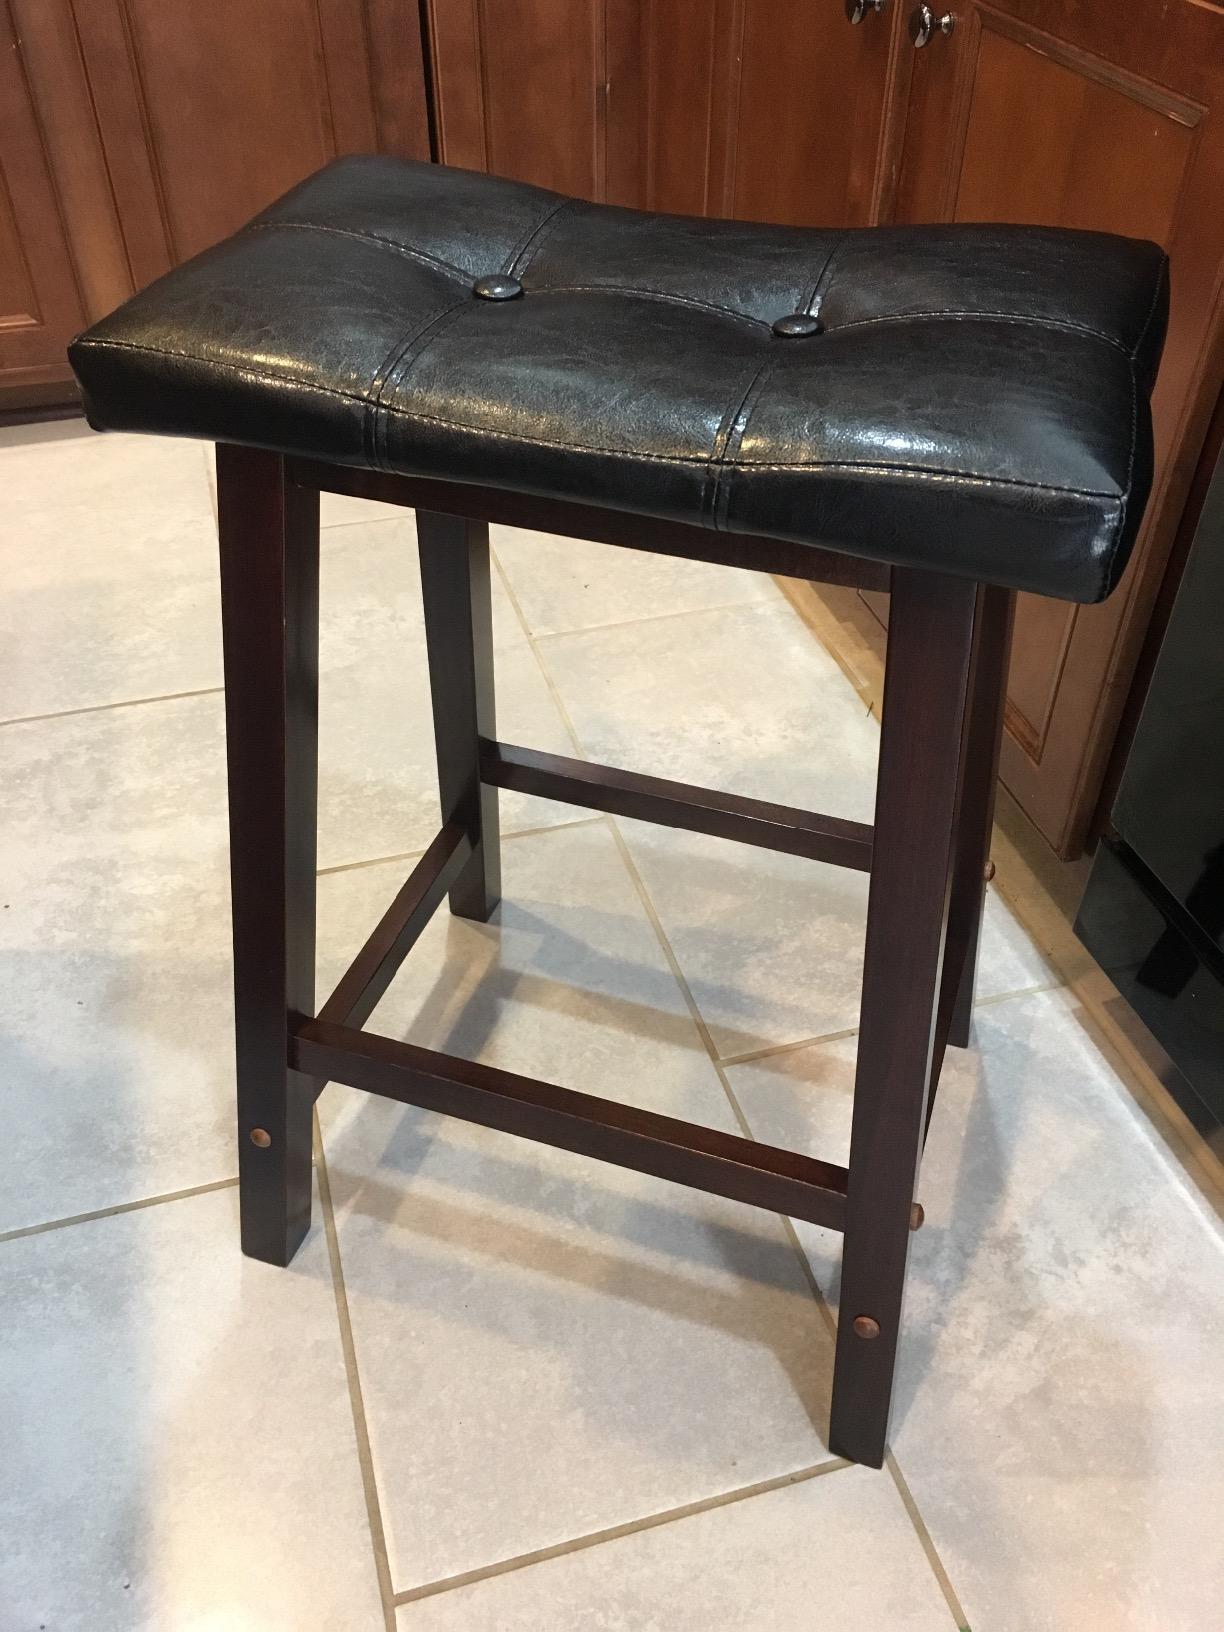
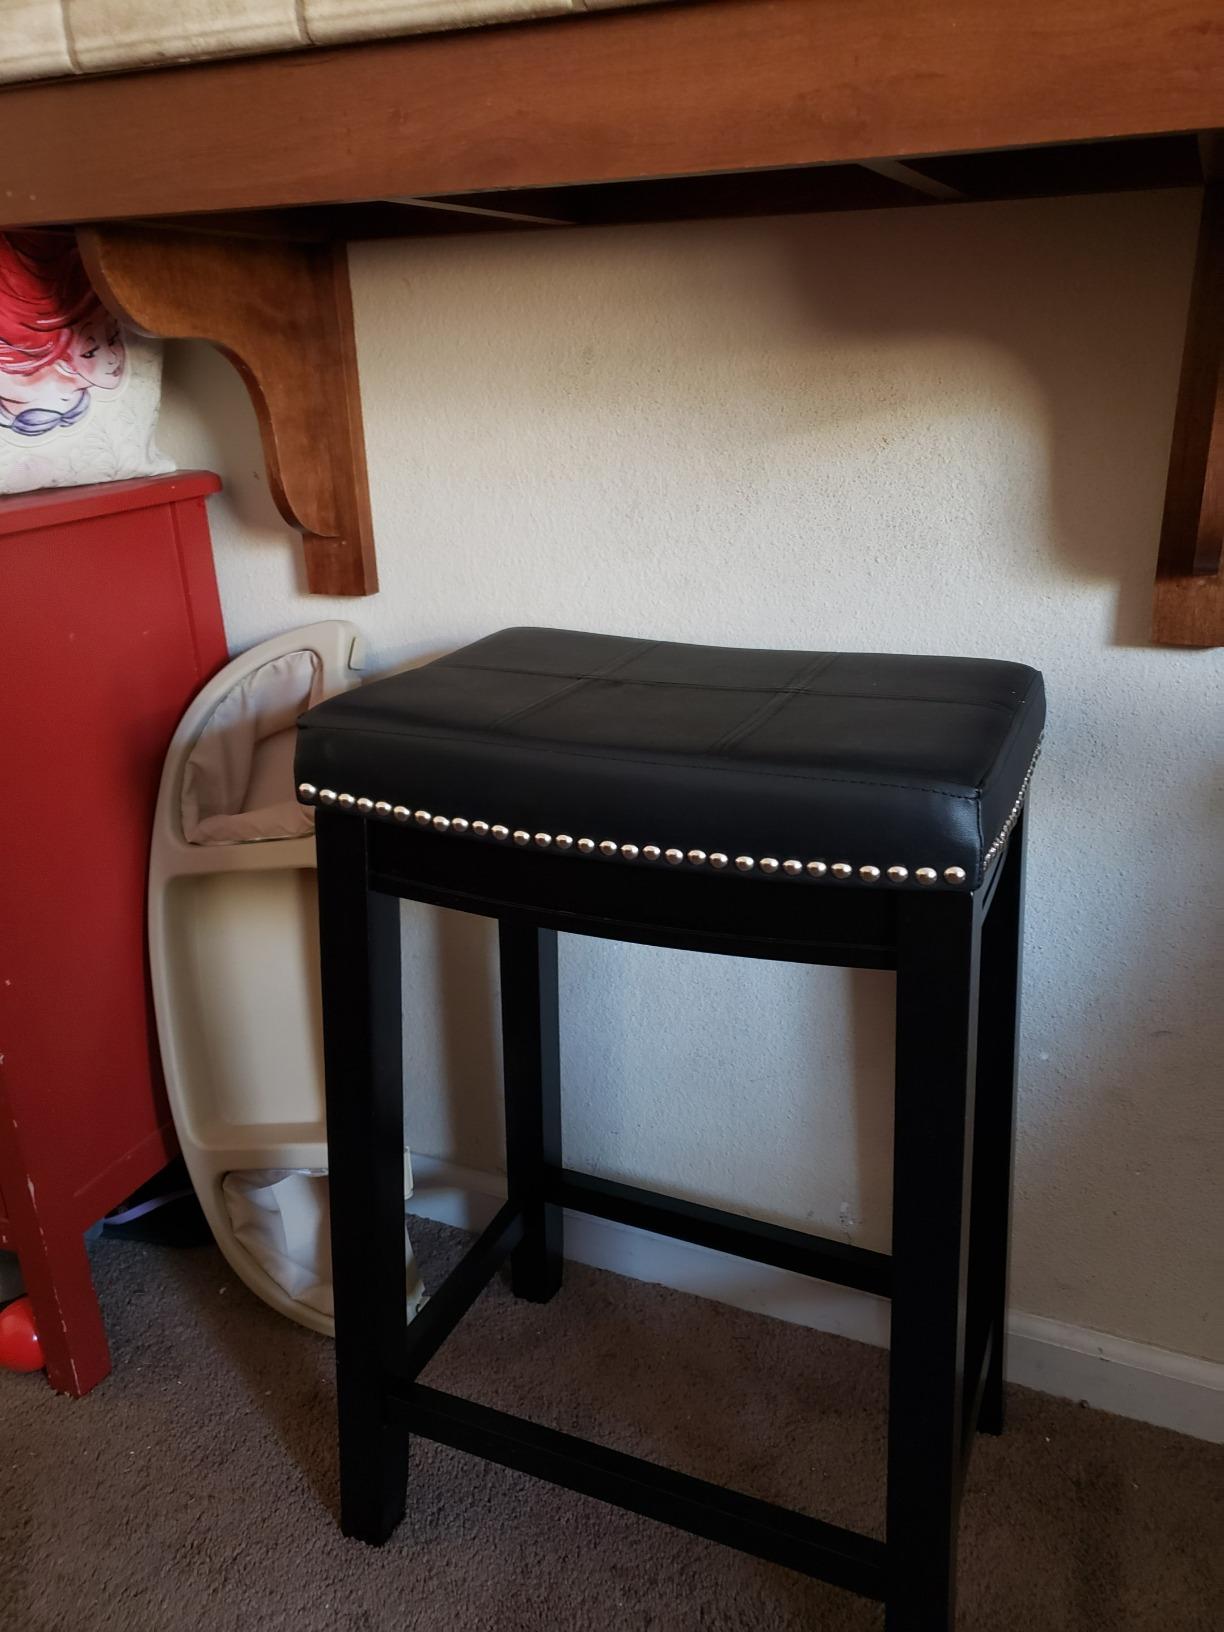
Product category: stool
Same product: no